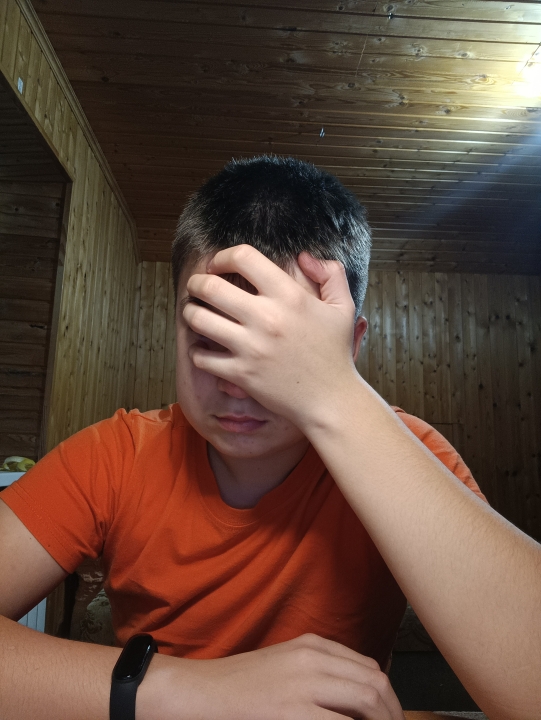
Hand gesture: no_gesture